Montour High School

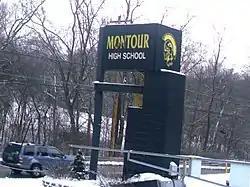
Montour High School's Sign

Montour High School is a public high school in Robinson, Pennsylvania, United States. It is the only high school in the Montour School District and serves the suburban towns of Kennedy and Robinson Townships, and the boroughs of Ingram, Pennsbury Village, and Thornburg. Established in 1956, the campus that serves students in grades 9 through 12 opened in 1957.